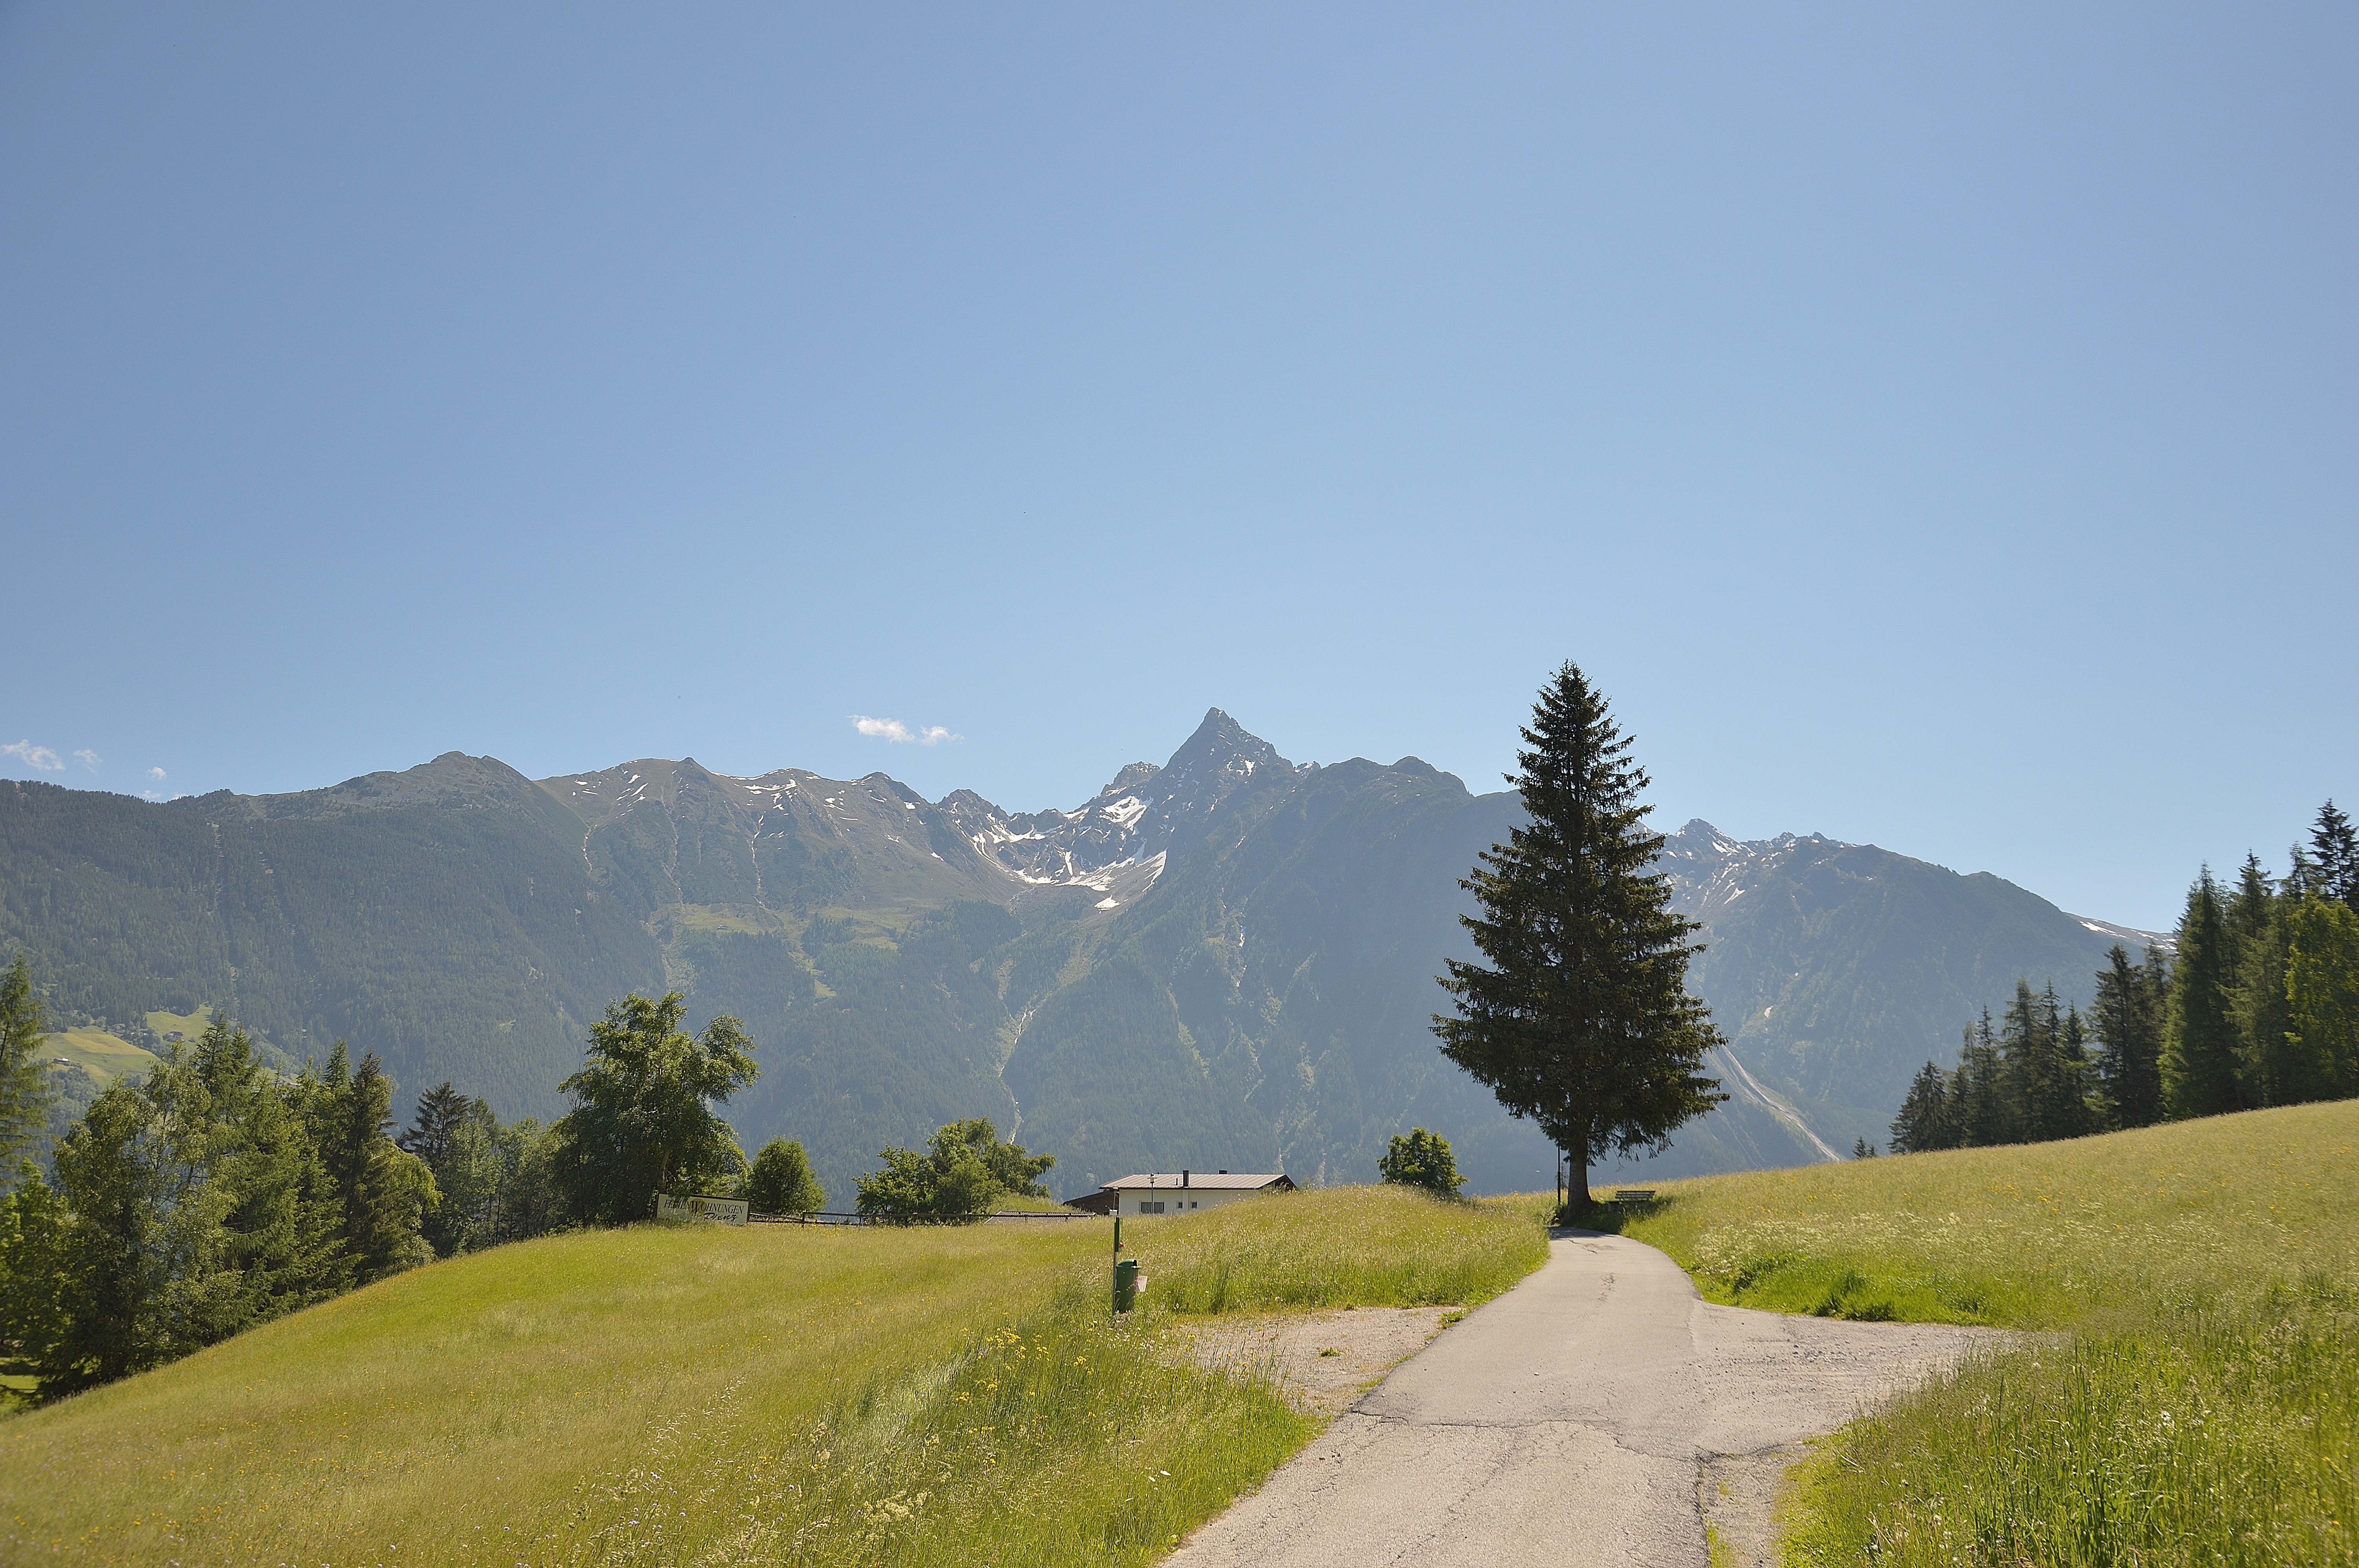
landscape, tree, nature, grass, wilderness, mountain, road, trail, field, meadow, prairie, hill, view, valley, mountain range, ridge, austria, mountains, alps, grassland, plateau, ecosystem, tyrol, rural area, landform, haderlehn, sautens, oetztal, mountain pass, geographical feature, mountainous landforms